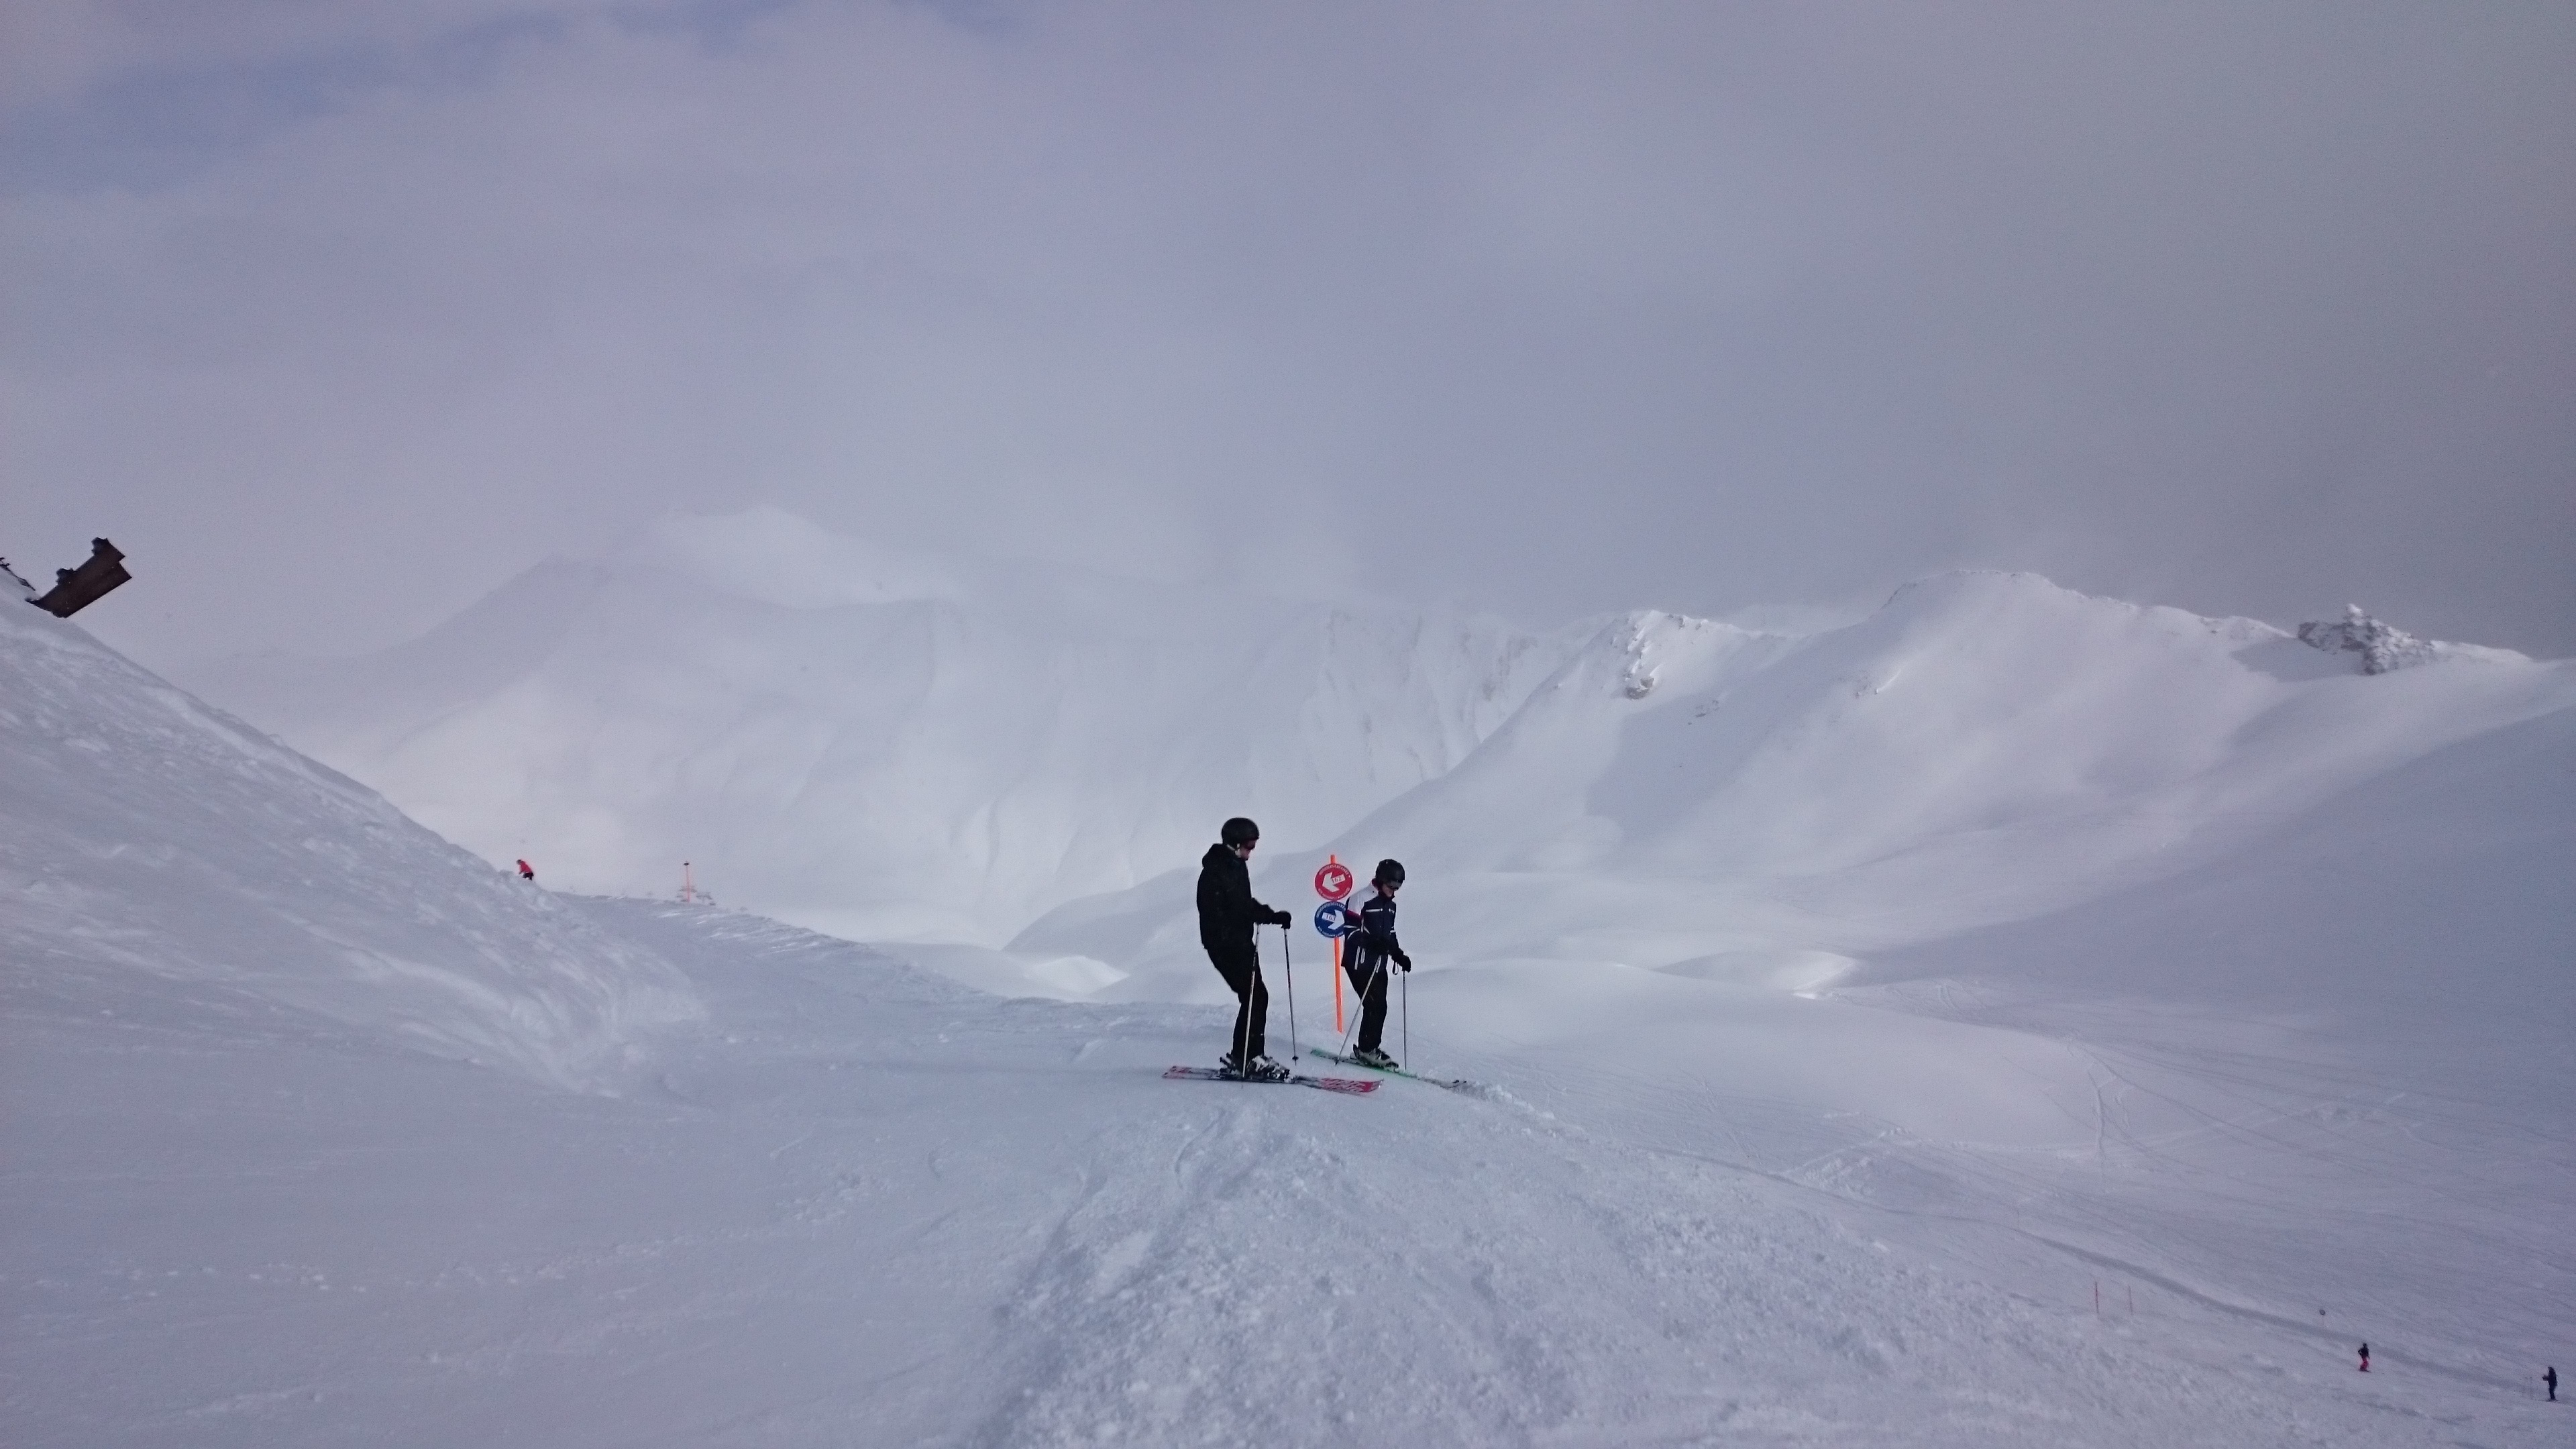
nature, mountain, snow, winter, sky, white, mountain range, recreation, alpine, extreme sport, skiing, sports equipment, mountain landscape, mountaineering, winter sport, sports, mountains, downhill, ski, runway, overview, piste, tyrol, ski touring, snow dome, nordic skiing, ski mountaineering, ski equipment, outdoor recreation, alpine skiing, geological phenomenon, telemark skiing